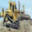
Label: tractor